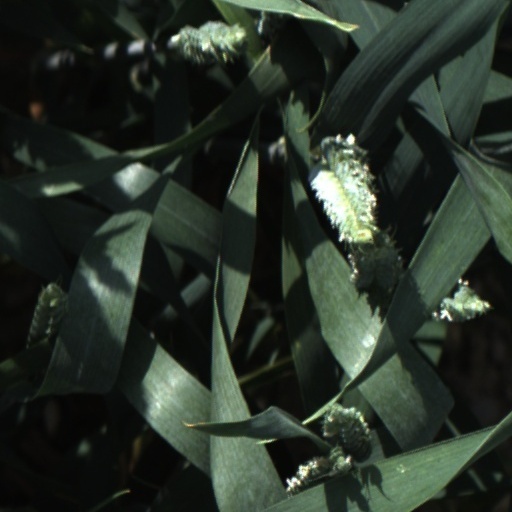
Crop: wheat